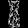
Label: Dress